Julio Pinto

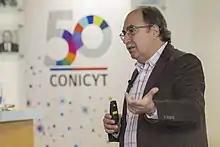
Portrait of Julio Pinto

Julio Pinto Vallejos (born 1956) is a Chilean historian. He is known in Chile for his study of social history and interpretations of social movements. In 2016 he won the Chilean National History Award. He is a member of the editorial board of LOM Ediciones.